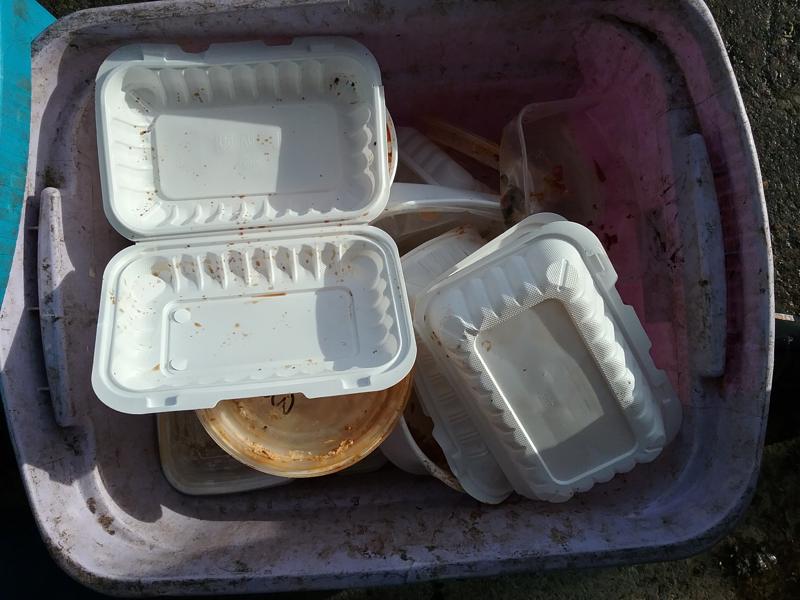
Waste category: plastic